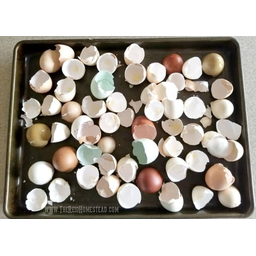
Label: trash